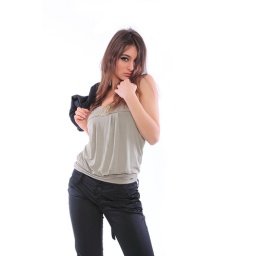
Portrait of a sexy woman in pink isolated on white background